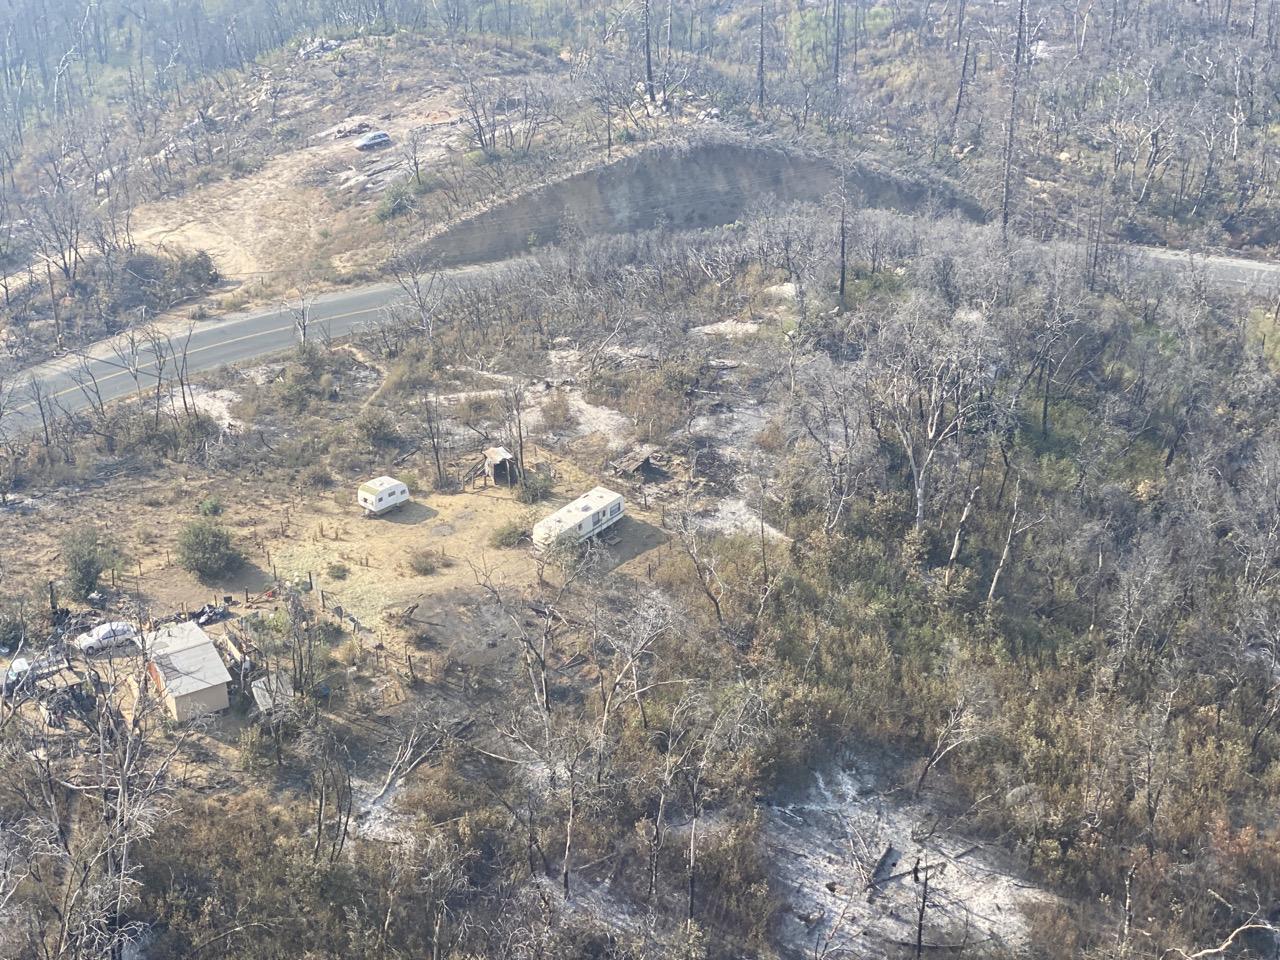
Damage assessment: no_damage